Senni Beds

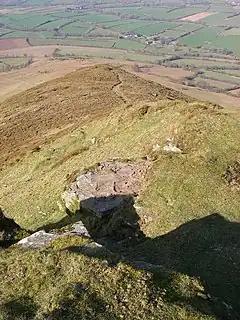
Mynydd Troed, the upper part of the hill consisting of the Senni Beds Formation

The Senni Beds is the former name of the Senni Formation in Wales. It preserves fossils dating back to the Devonian period.